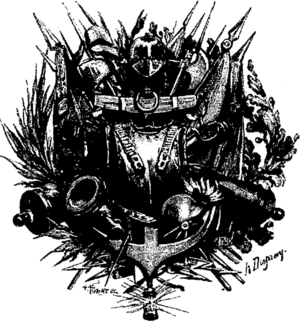
L’histoire de l'École supérieure de physique et de chimie industrielles de la ville de Paris commence en 1882, lorsque quelques représentants de l'industrie chimique française s'inquiètent du retard pris par rapport à l'Allemagne, qui bénéficiait de l'annexion de Mulhouse à la suite de la guerre de 1870. L'EMPCI, qui allait devenir quelques décennies plus tard l'ESPCI, fut créée dans un contexte de faiblesse générale de la science française, due notamment à la pauvreté de son système universitaire. Pour contrer la puissance germanique, et notamment la force économique de son industrie chimique, quelques savants d'origine alsacienne décidèrent de prendre modèle sur le système d'enseignement supérieur et de recherche allemand, et notamment sur sa capacité à articuler science et industrie, à l'instar des laboratoires de Justus von Liebig.
Les traditions de l'École polytechnique sont pour la plupart nées lors de la militarisation de l'École par Napoléon Iᵉʳ en 1804. En constante évolution, elles n'ont cessé d'exister depuis, à l'exception d'une perte de certaines traditions entre 1968 et 1985. Ces différentes traditions structurent l'École et façonnent sa représentation dans l'imaginaire collectif en France.